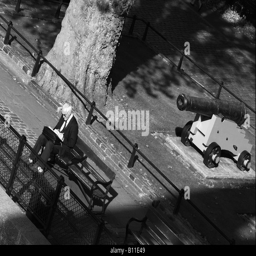
an old man sitting by himself in front of a canon street photography outside tube station